Power Athlete

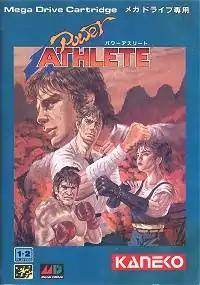
Packaging of the Japanese Mega Drive version, titled "Power Athlete"

, known outside Japan for the Sega Genesis as Deadly Moves and for the Super Nintendo Entertainment System as Power Moves, is a 1992 fighting video game developed by System Vision and published by Kaneko.